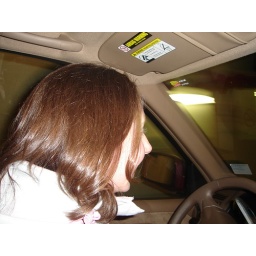
in the car coming home